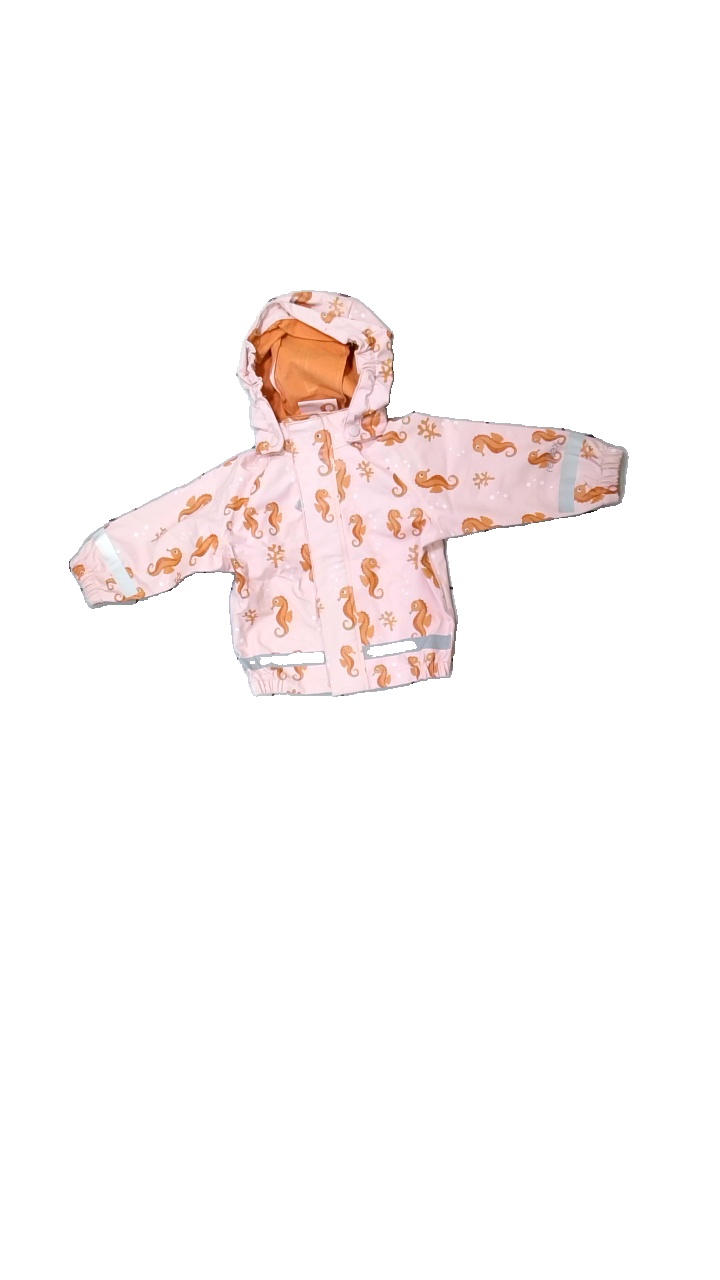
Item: Rain Jacket (Children)
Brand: Reflex
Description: Rain jacket with pattern
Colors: Pink, Orange, White
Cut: Regular
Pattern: Other
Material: unknown
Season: All
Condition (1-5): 5
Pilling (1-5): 5
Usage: Reuse
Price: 100-150